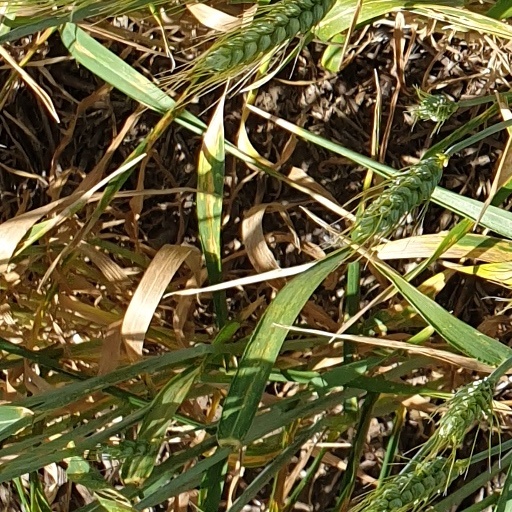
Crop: wheat